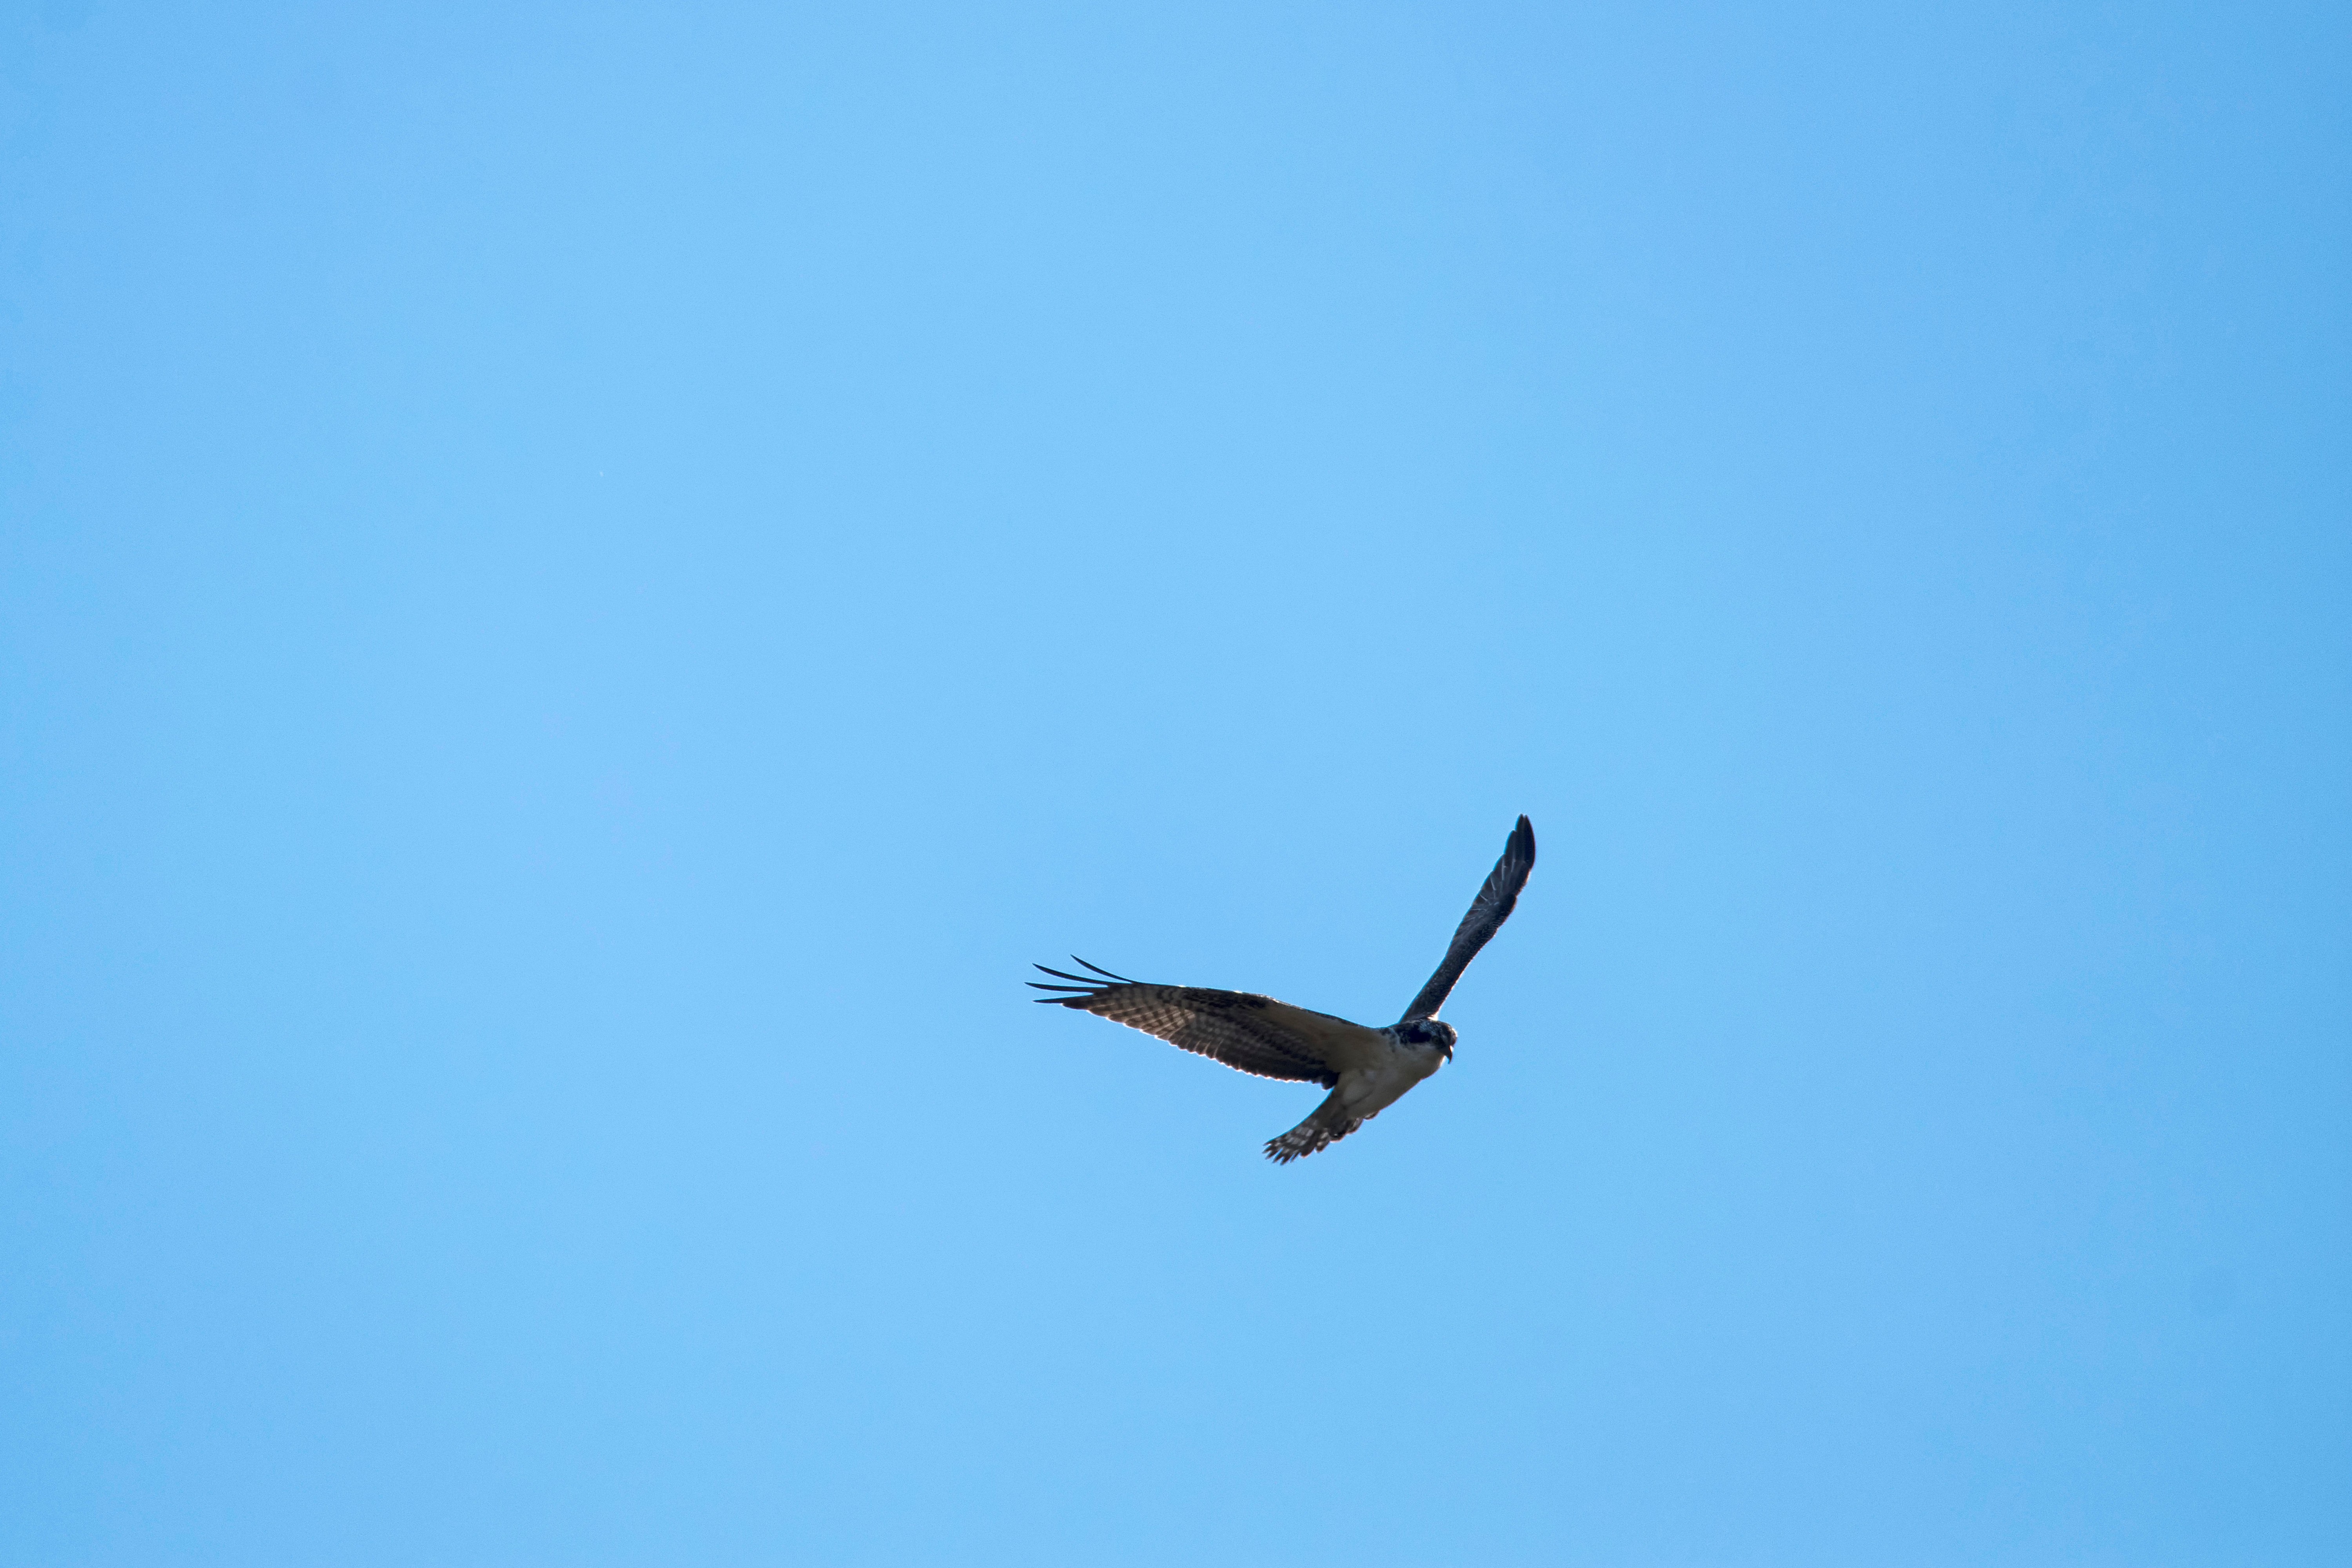
bird, wing, sky, flight, bird of prey, canada, vertebrate, quebec, osprey, sherbrooke, oiseau, balbuzard, p cheur, atmosphere of earth